Kue bagea

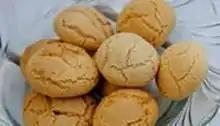
Kue bagea in a basket

Kue bagea (also called sago cake) is a cake originating from Ternate in North Maluku, Indonesia. It has a round shape and creamy color. Bagea has a hard consistency that can be softened in tea or water, to make it easier to chew. It is prepared using sago, a plant-based starch derived from the sago palm or sago cycad.